Boom Festival

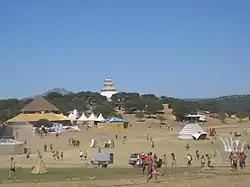
Open space.

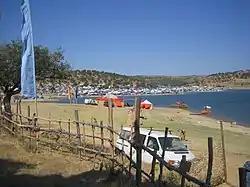
The beach on the banks of Marechal Carmona Dam reservoir.

The festival was born out of a group of friends who wanted to bring the vibe of the Goa parties to Portugal. They introduced the psychedelic movement in Portugal in the early 1990s, with regular parties in a forest and in 1997 decided to organise a festival which would bring together the Goa trancers from across the world. Thus giving birth to Boom's first edition in August 1997.